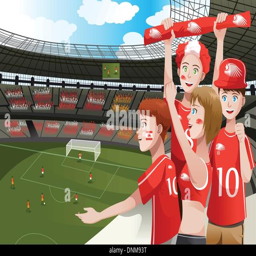
a vector illustration of soccer fans cheering inside the stadium